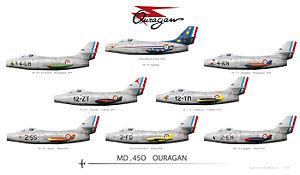
Avions Marcel DAssault MD 450 Ouragan 2° 4° 12° Escadre de Chasse
Le MD-450 Ouragan est un avion de chasse et d'attaque au sol, produit de 1951 à 1954 par le constructeur aéronautique Dassault. Premier avion à réaction de conception française construit en série, il marque une étape importante dans l'histoire de l'aéronautique nationale.
Les relations entre la France et l'Inde sont des relations internationales s'exerçant entre un État du sous-continent indien, la République d'Inde, et un autre principalement européen, la République française. Elles sont structurées par deux ambassades, l'ambassade de France en Inde et l'ambassade d'Inde en France.